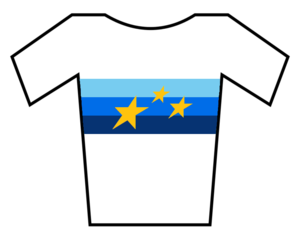
Les championnats d'Europe de cyclisme sur piste sont des compétitions de cyclisme sur piste organisées par l'Union européenne de cyclisme qui regroupe toutes les disciplines de la piste.